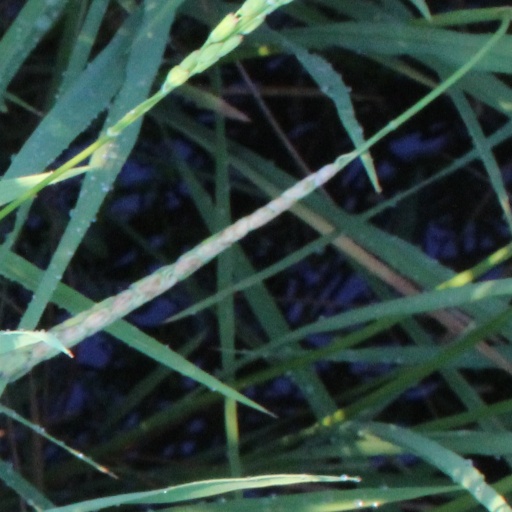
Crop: rice